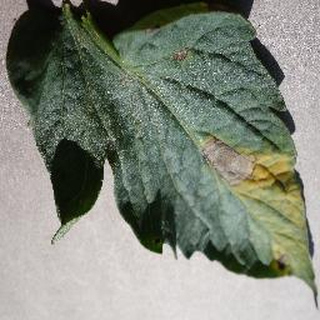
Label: tomato_early_blight